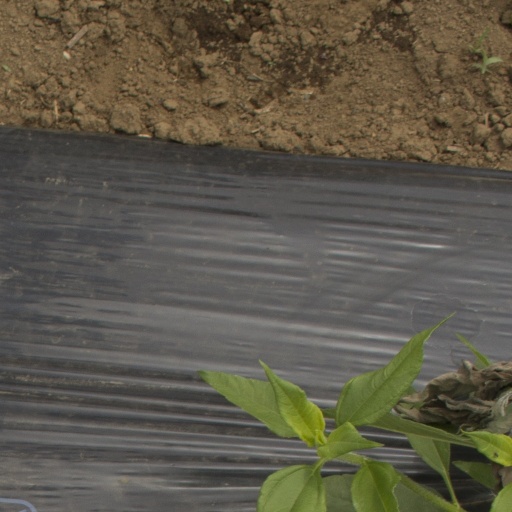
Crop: Jerusalem artichoke